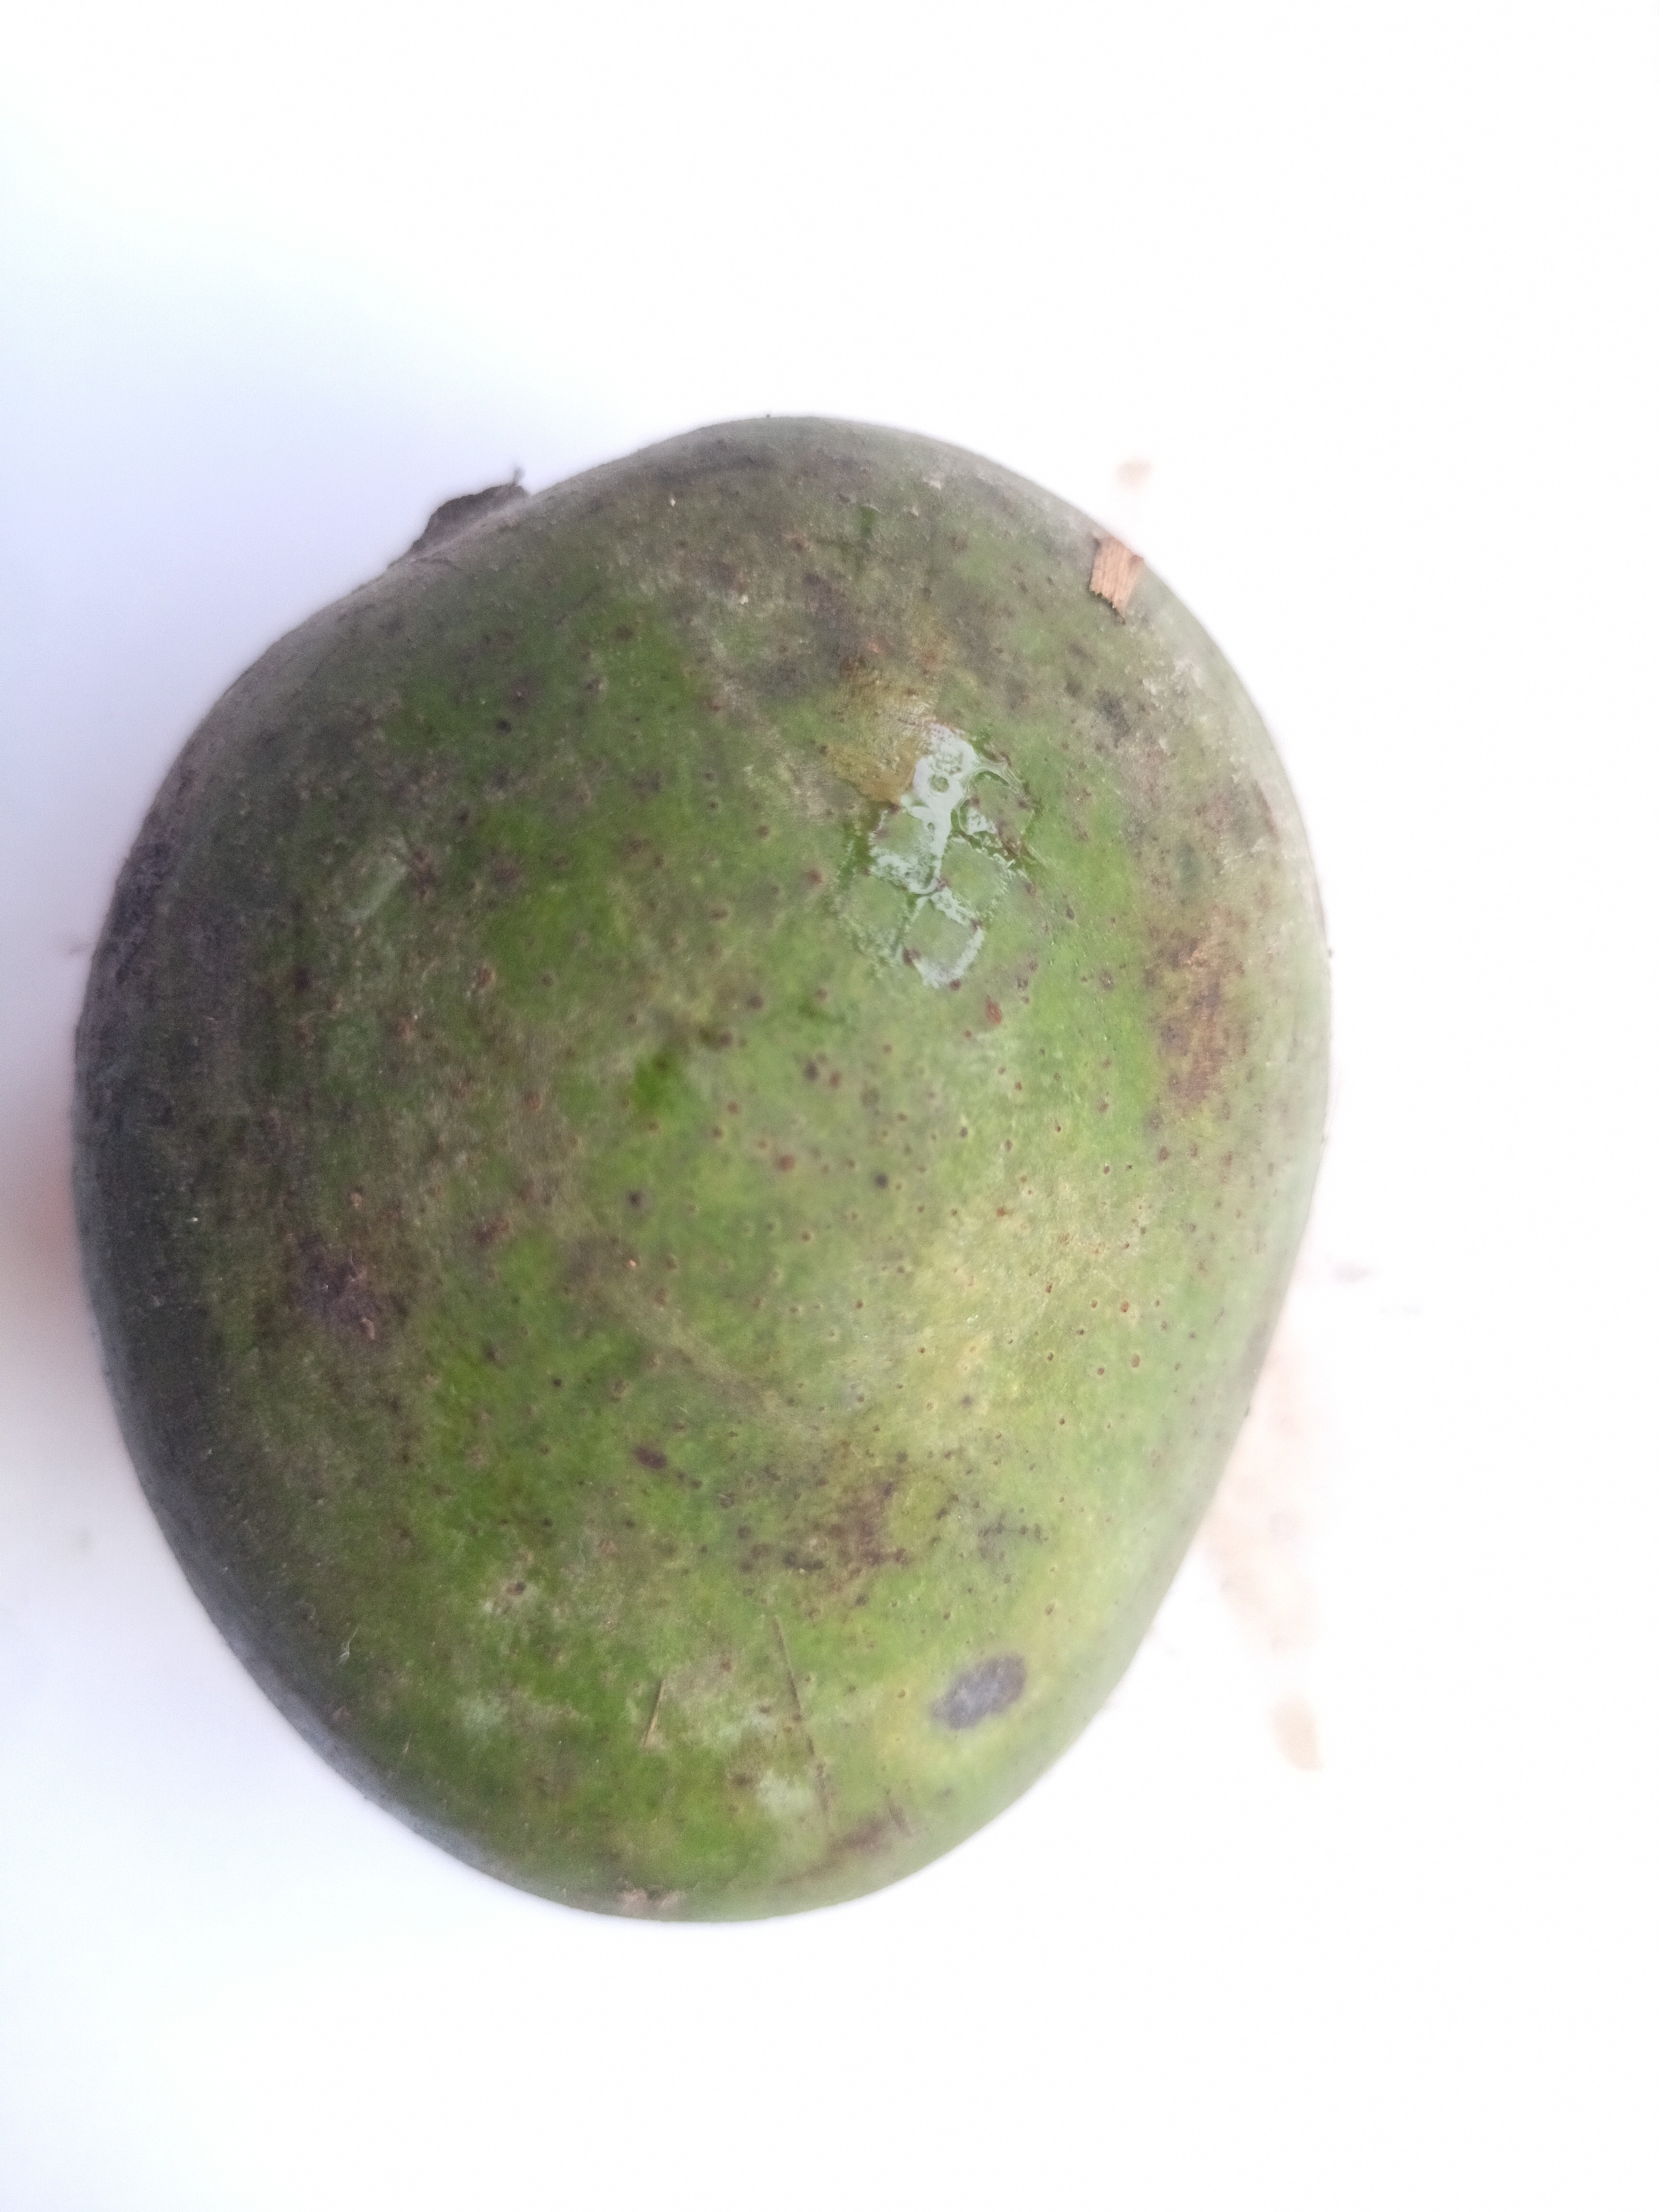
Mango variety: Khrishapat